26th Air Division

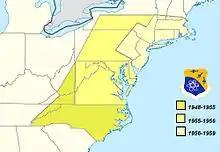
26th Air Division ADC AOR 1948–1959

Was established in October 1948 by Air Defense Command (ADC) as intermediate level of command. Initially responsible for atmospheric air defense of middle Atlantic region from North Carolina to greater New York City area east of the Appalachian mountains. Commanded Manual Direction Center (MDC) at Roslyn Air Force Station, New York (P-3) 1948–1958 directing interceptor units to aircraft identified by Aircraft Control and Warning Squadrons at radar stations in AOR. It employed off shore naval picket ships, fixed "Texas Tower" radar sites, airborne early warning units, and a civilian Ground Observer Corps program. The latter phased down when the SAGE program was implemented.